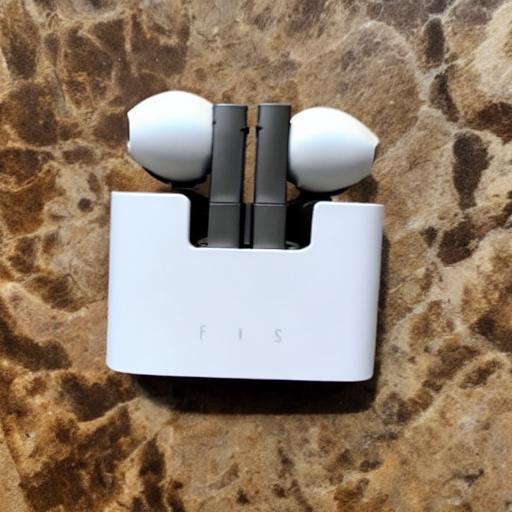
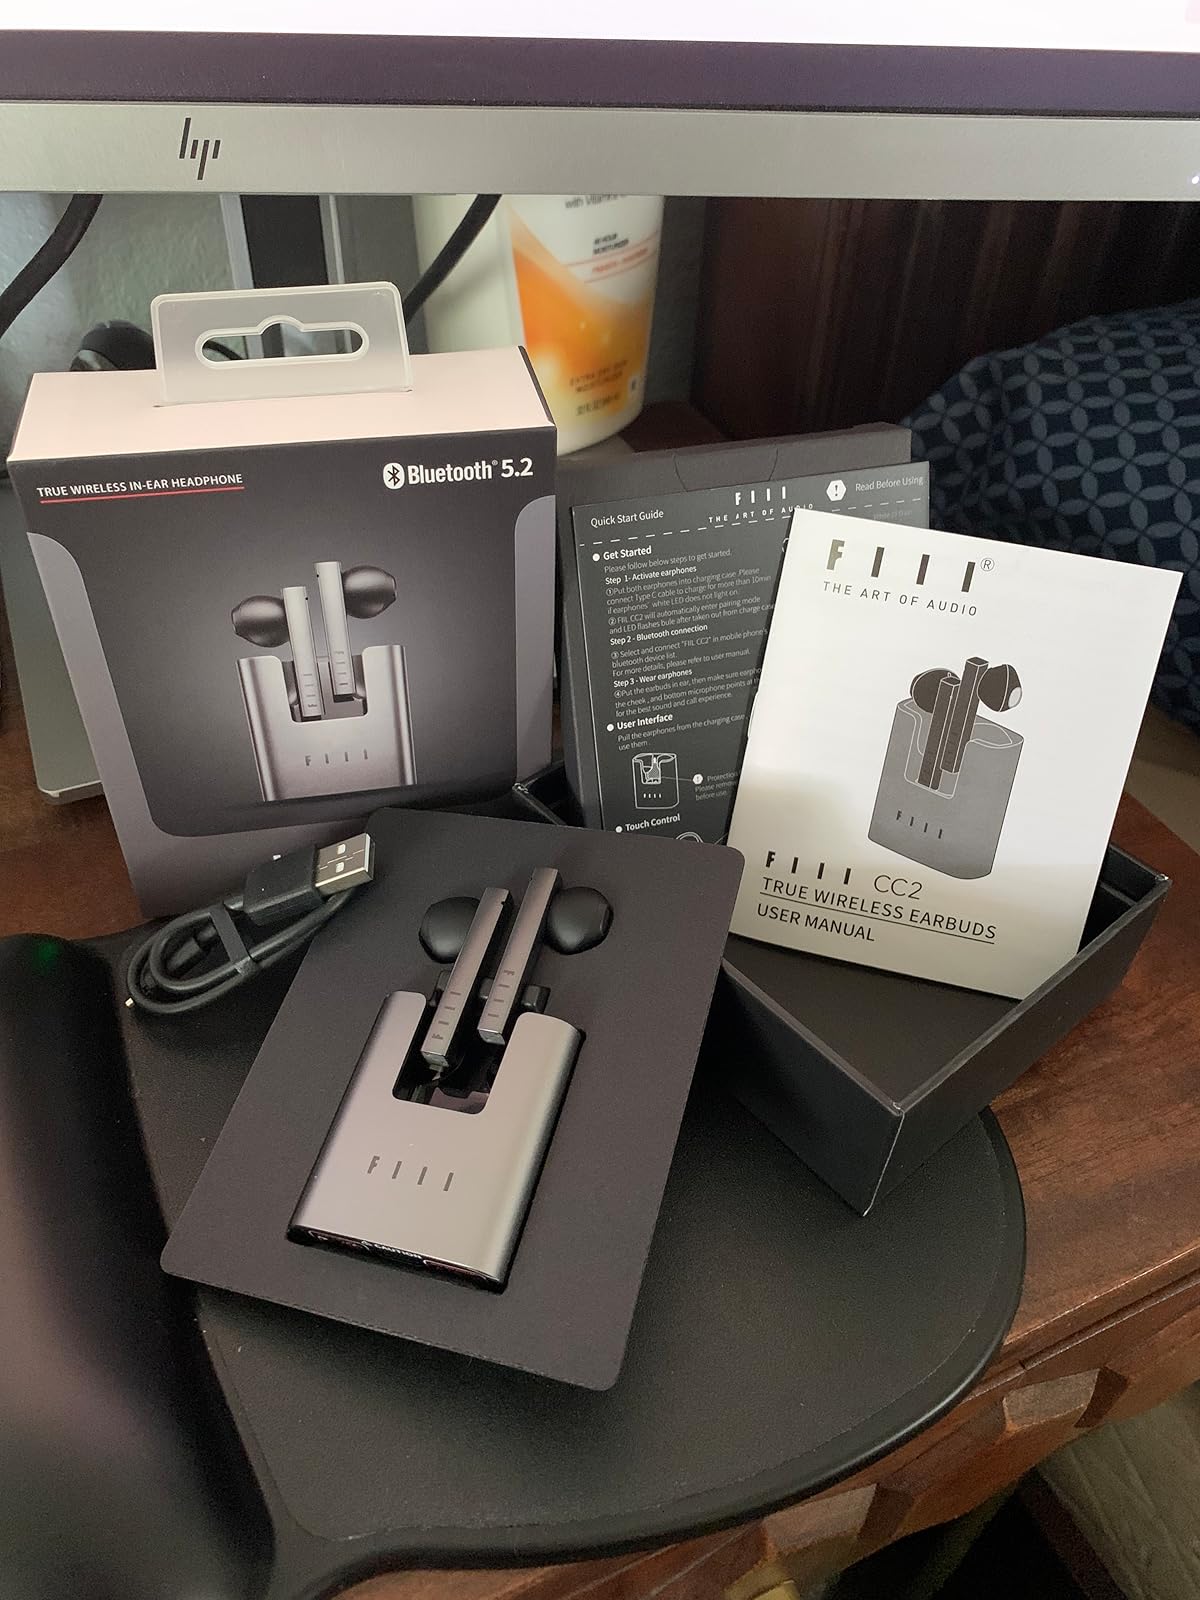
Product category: earbuds
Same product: no